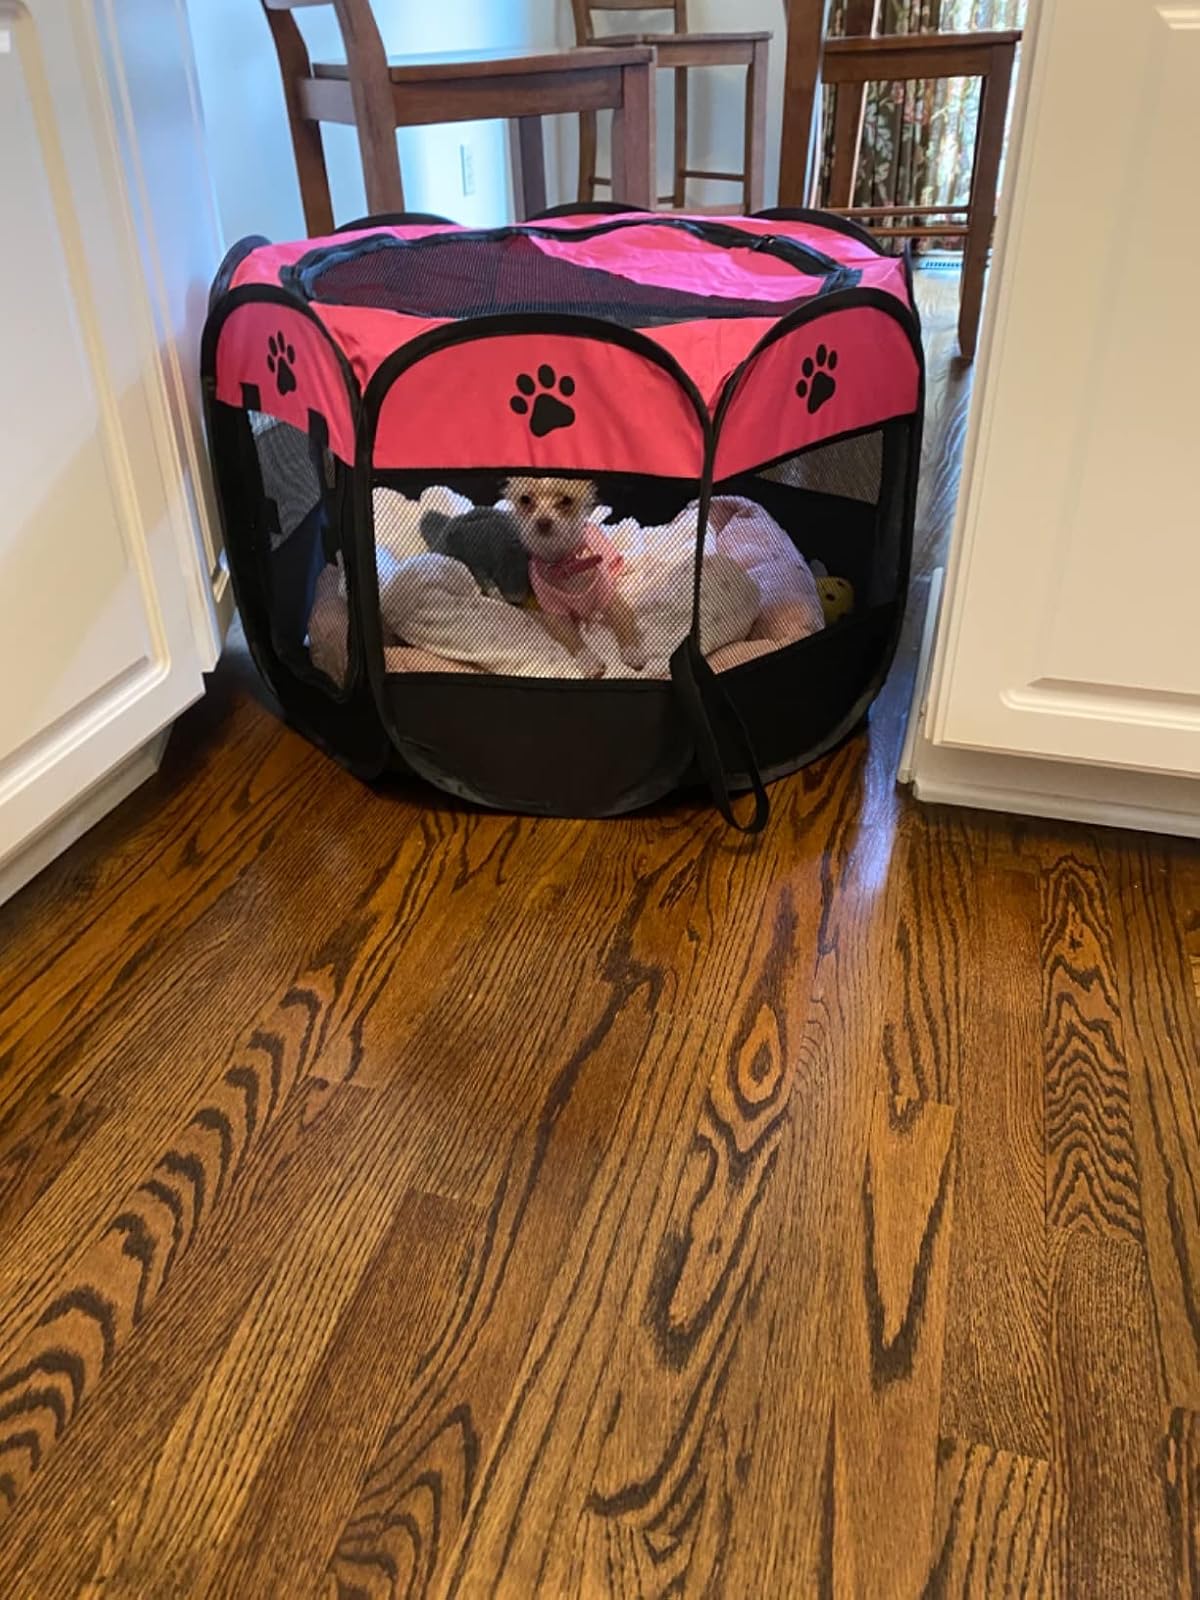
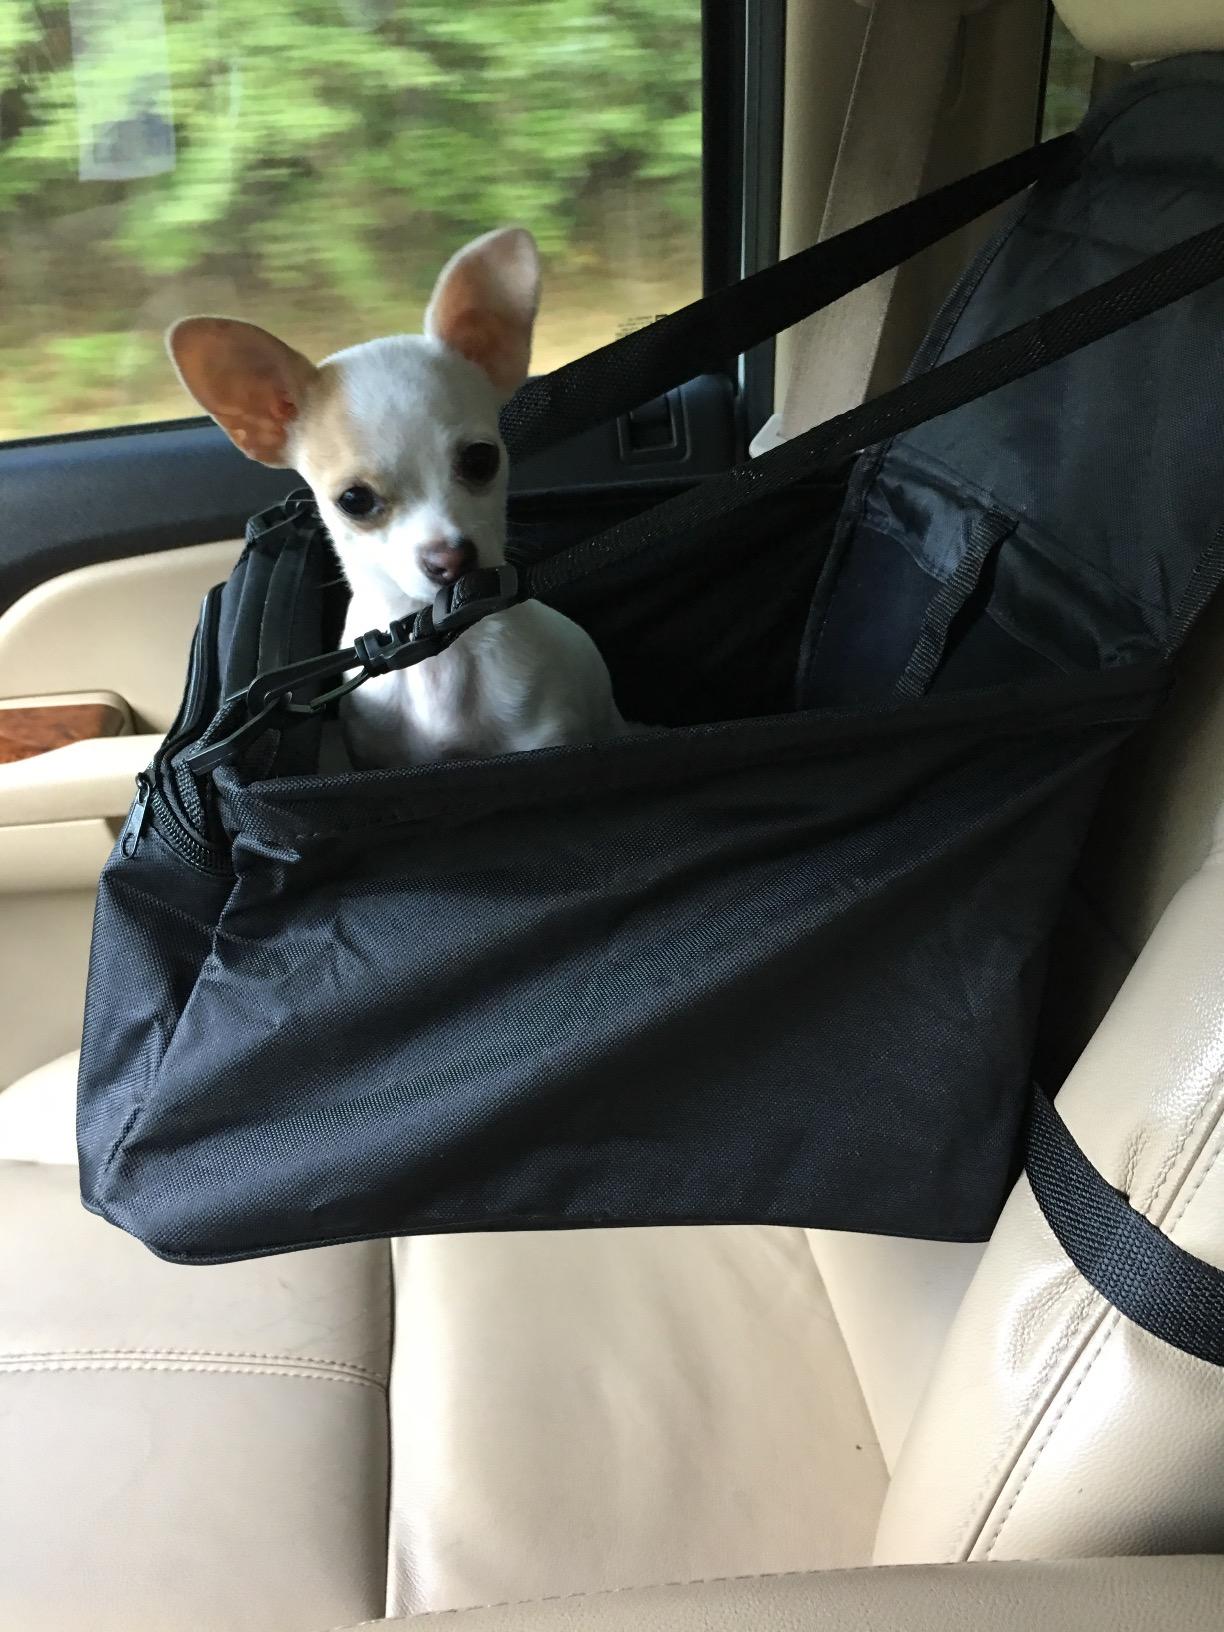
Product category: items_kennel
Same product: no